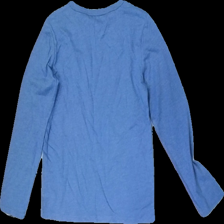
View: back
Type: Top
Category: Children
Brand: H&M
Colors: White, Blue, Red
Material: 59% Cotton 41% Polyester
Pattern: Other
Cut: Regular, C-collar
Size: 122
Price range: 50-100
Recommended usage: Reuse
Description: Longsleeve top with print